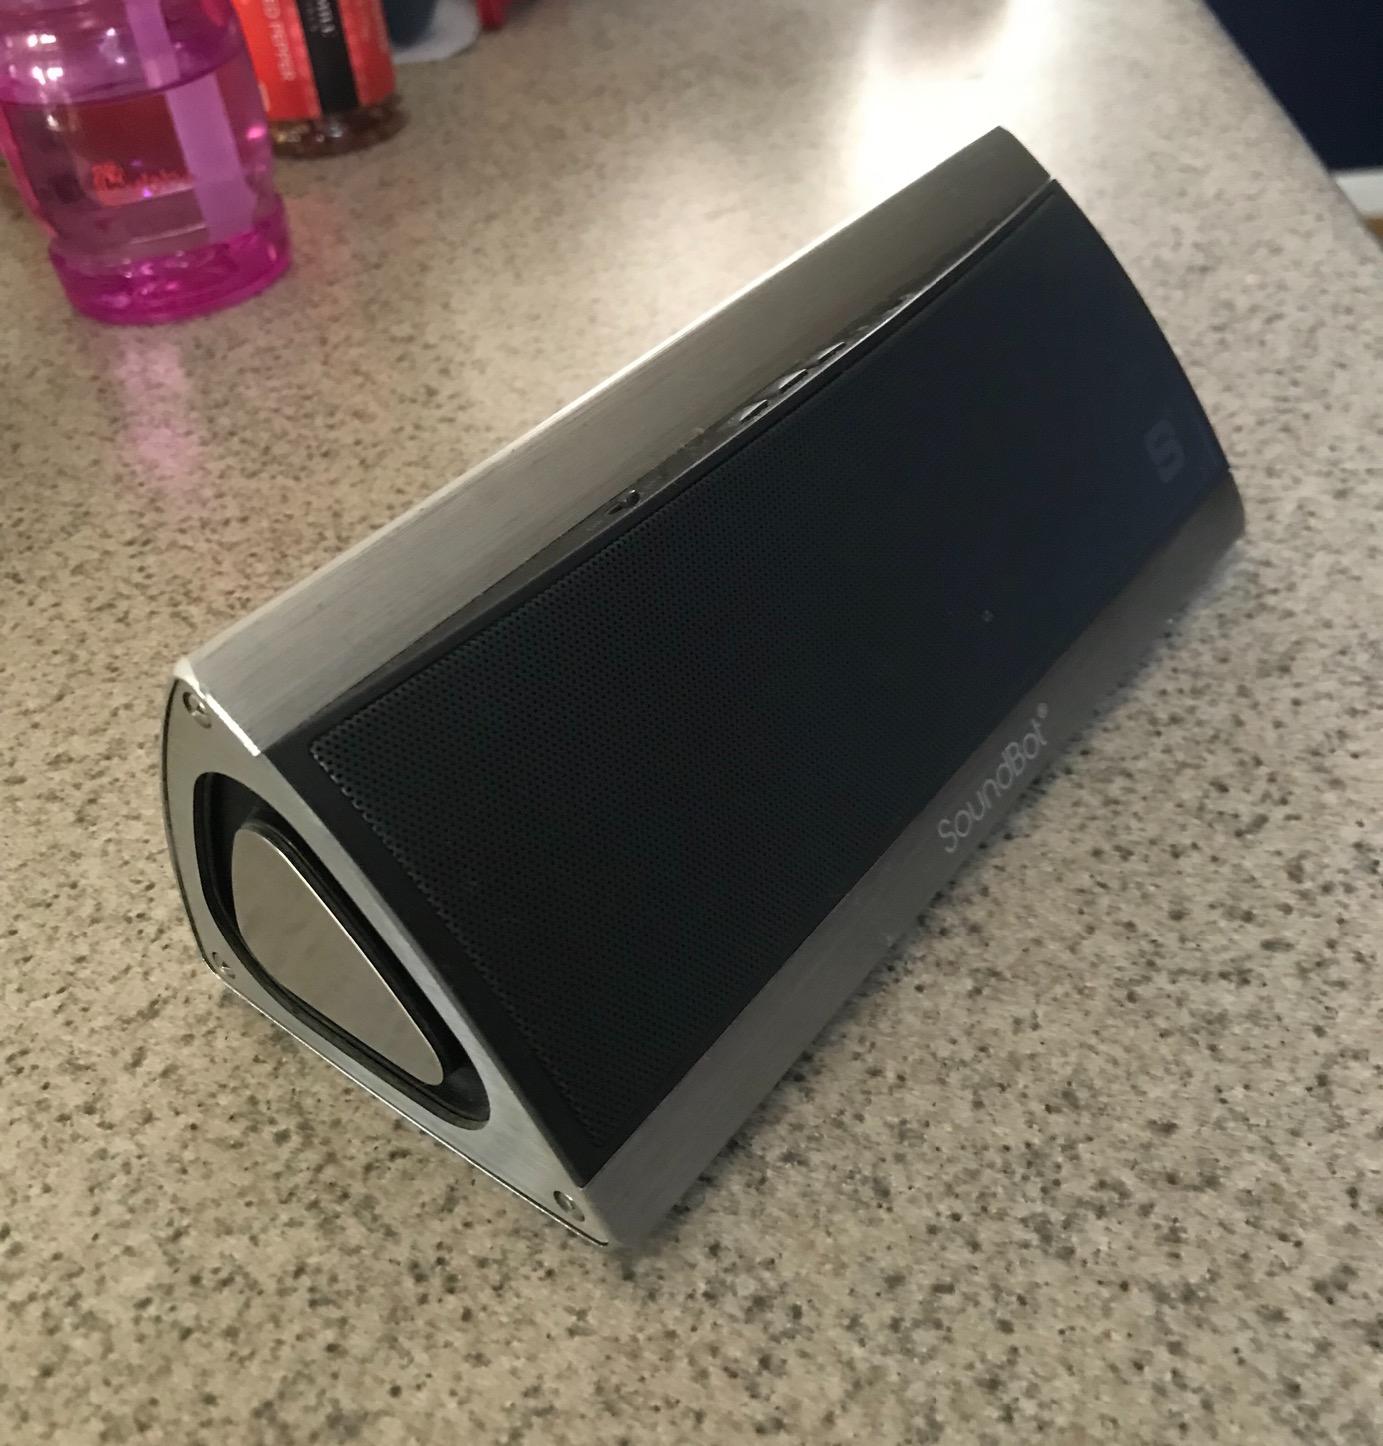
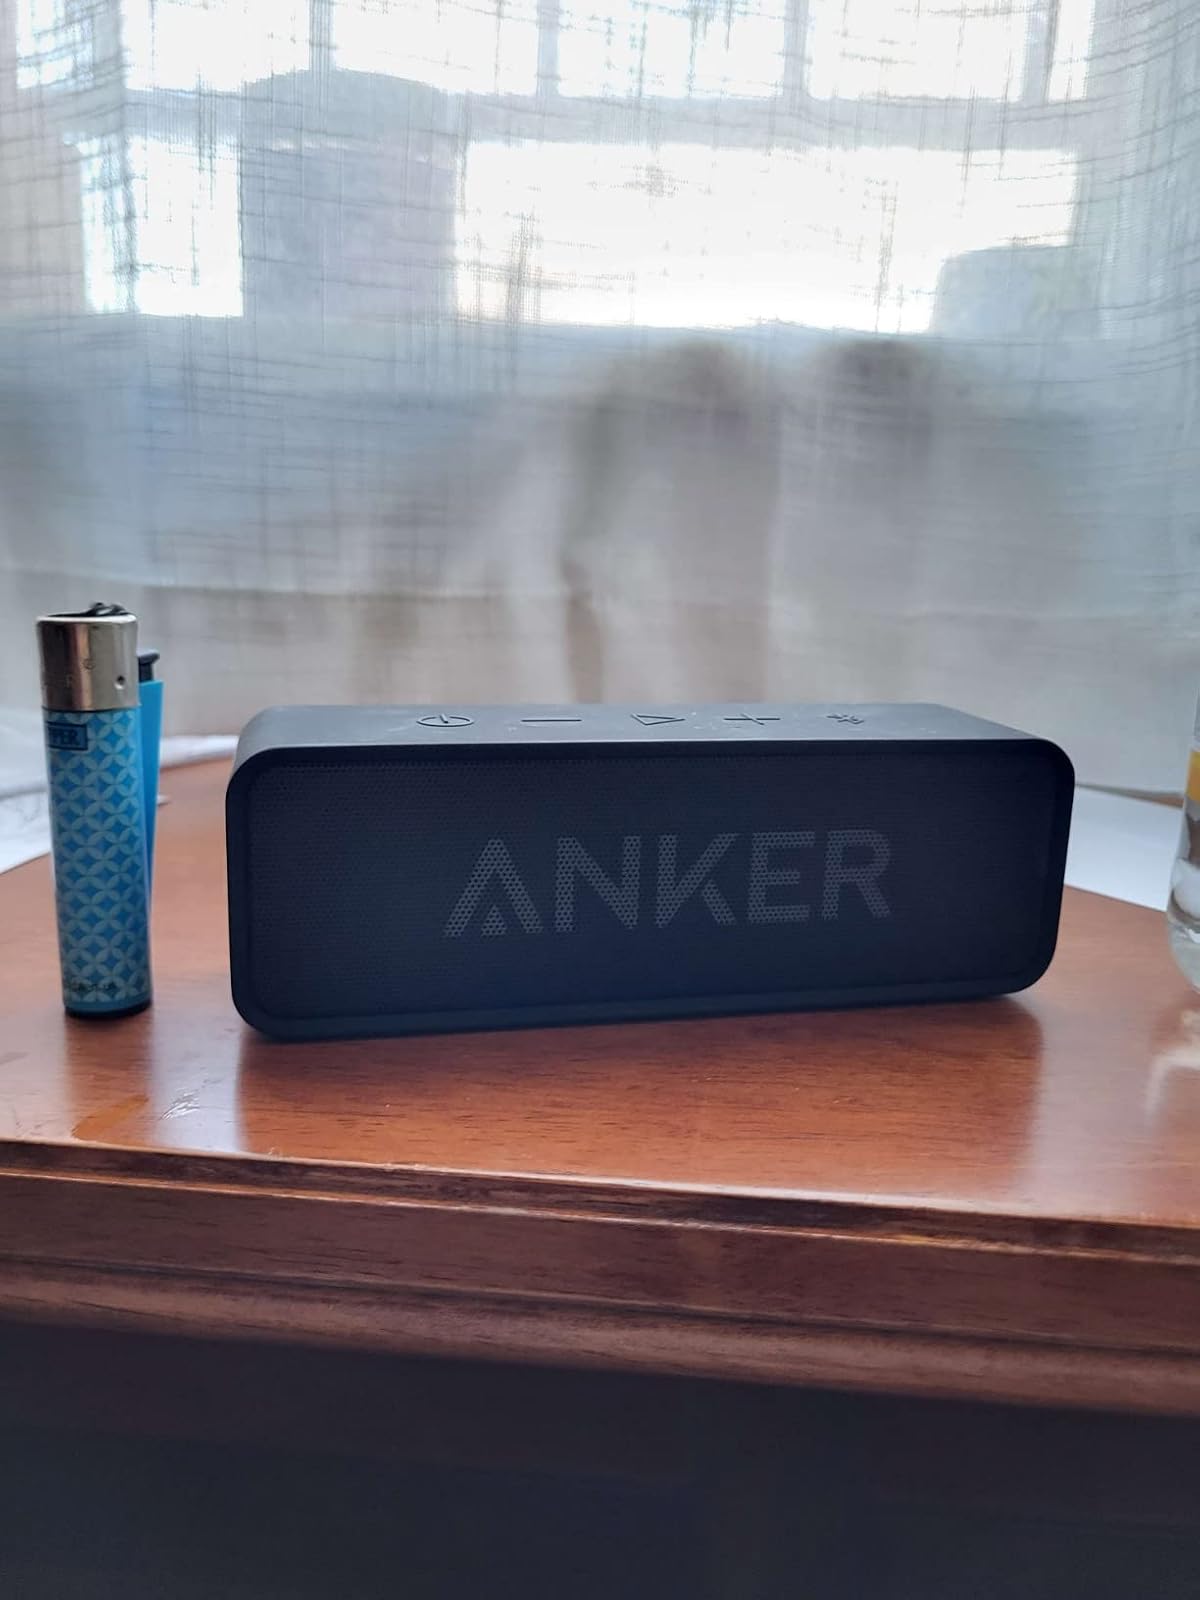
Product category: speaker
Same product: no